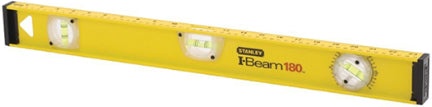
24  I-BEAM LEVEL
Rigid I-beam cross-section features low-profile, shock absorbing end caps. 180° rotating view. Measuring scale printed on the level. Powder-coated yellow frame withstands nicks. Clear acrylic vial covers. 3 vials.
Brand: Stanley
Category: Hardware > Tools > Measuring Tools & Sensors > Levels > Bubble Levels > I-Beam Levels